Mustafa Kemal Atatürk

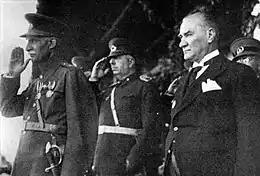
Atatürk (right) with Reza Shah Pahlavi (left) of Iran, during the Shah's visit to Turkey

Over the next several months, Mustafa Kemal pressed for the introduction of the new Turkish alphabet and made public announcements of the upcoming overhaul. The creation of the alphabet was undertaken by the Language Commission ("Dil Encümeni") with the initiative of Mustafa Kemal. On 1 November 1928, he introduced the new Turkish alphabet and abolished the use of the Arabic script. The first Turkish newspaper using the new alphabet was published on 15 December 1928. Mustafa Kemal himself travelled the countryside in order to teach citizens the new alphabet. After vigorous campaigns, the literacy rate more than doubled from 10.6% in 1927 to 22.4% in 1940. To supplement the literacy reform, a number of congresses were organized on scientific issues, education, history, economics, arts and language. Libraries were systematically developed, and mobile libraries and book transport systems were set up to serve remote districts. Literacy reform was also supported by strengthening the private publishing sector with a new law on copyrights.